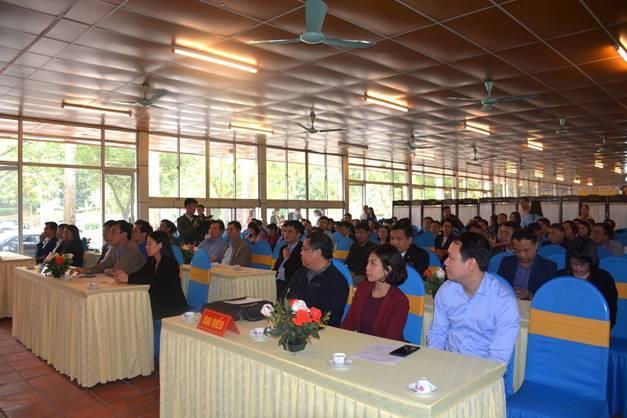
ghế dành cho đại biểu thì được bọc vải màu xanh và thắt một sợi dây màu vàng